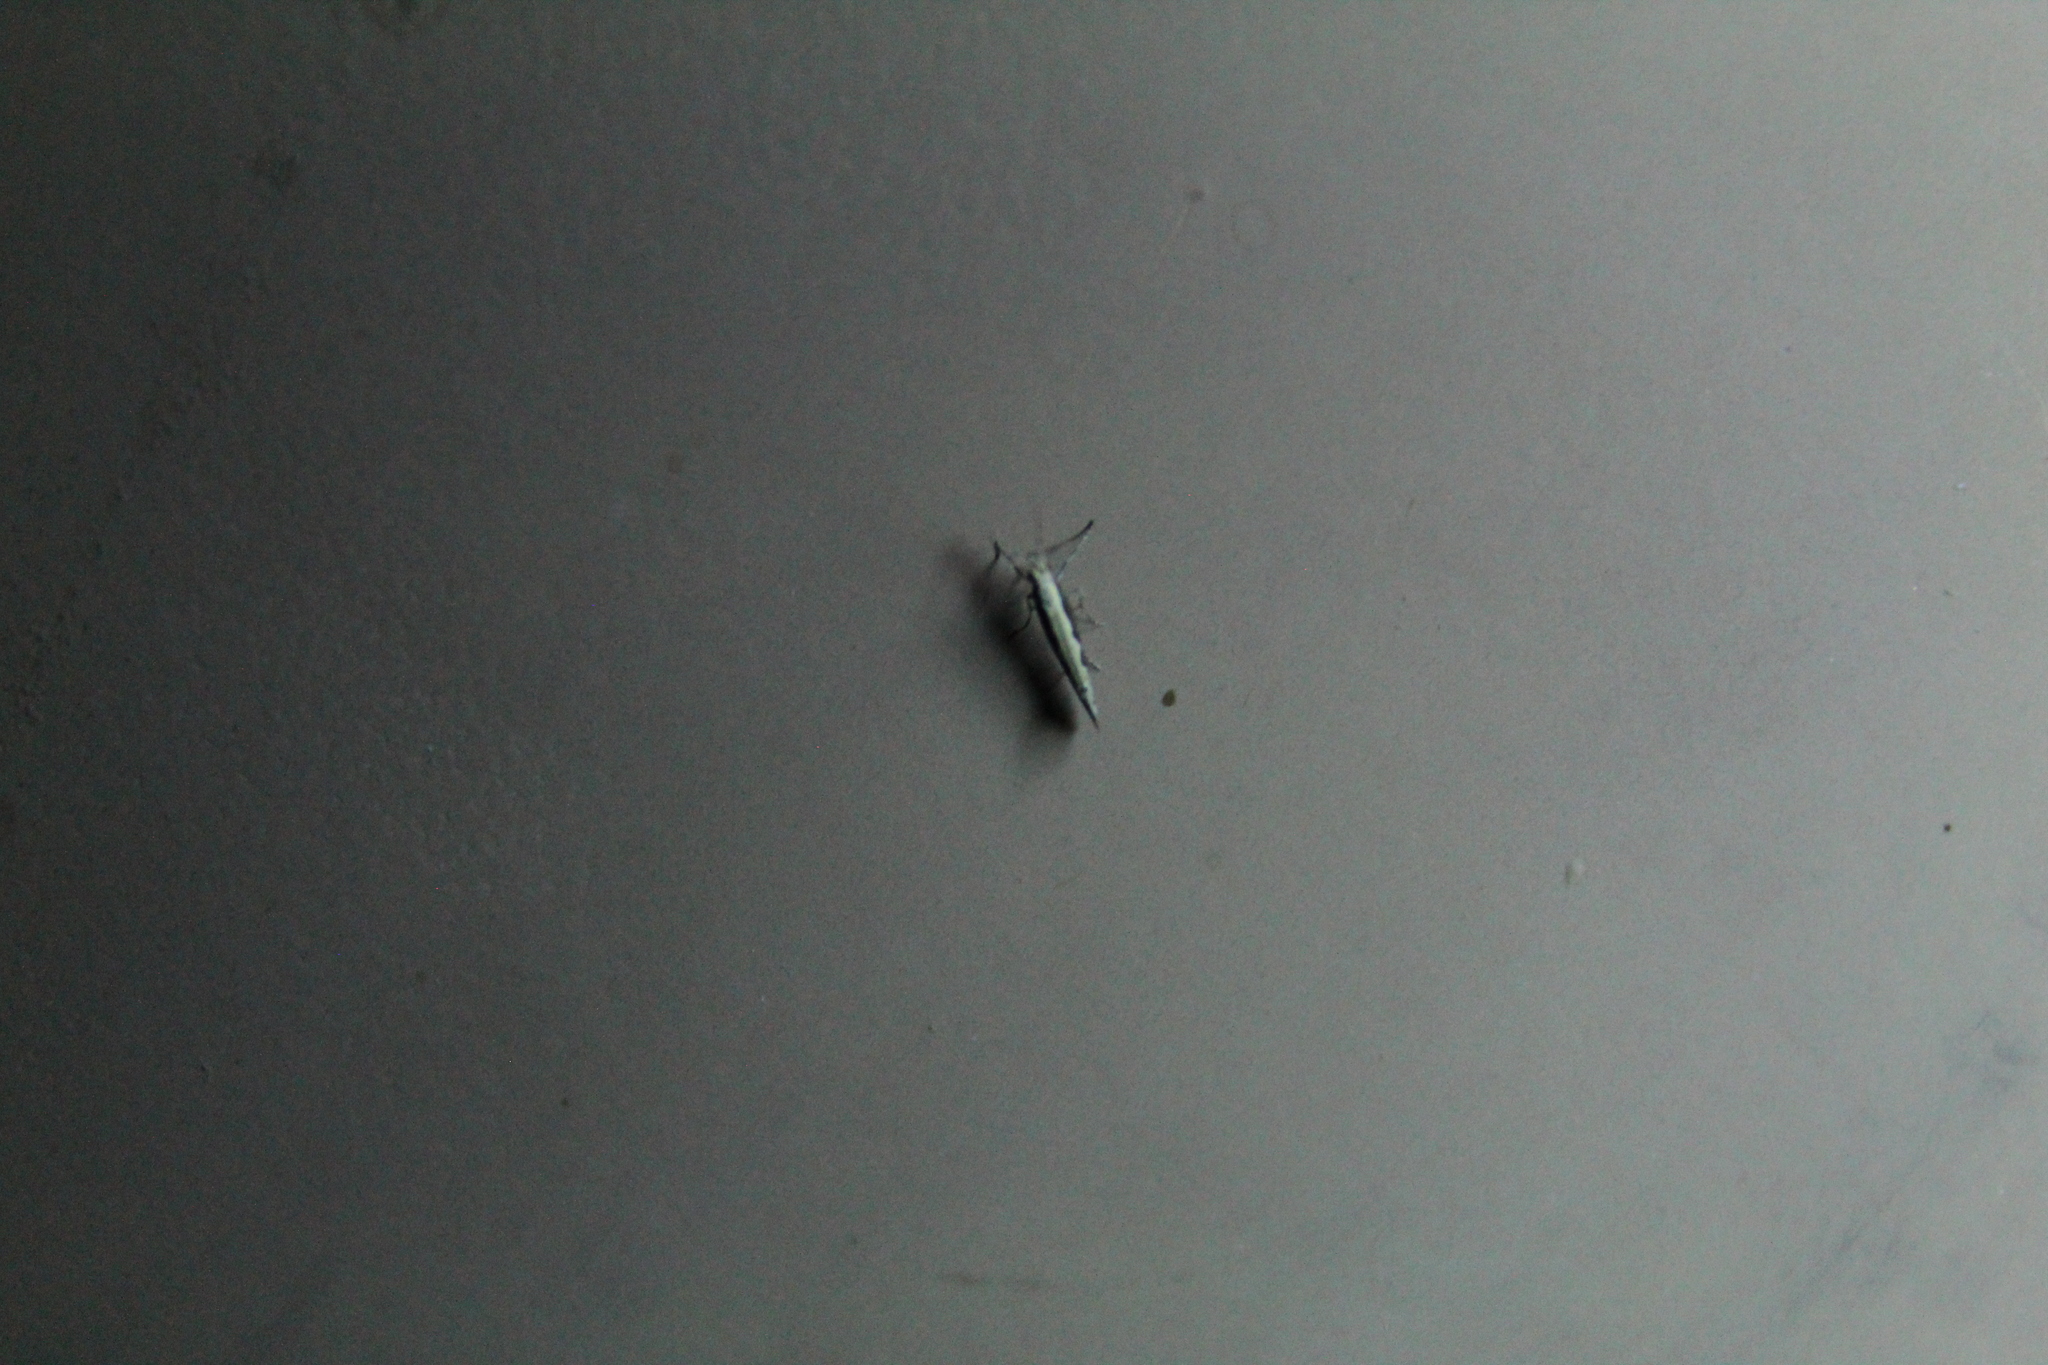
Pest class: diamondback_moth